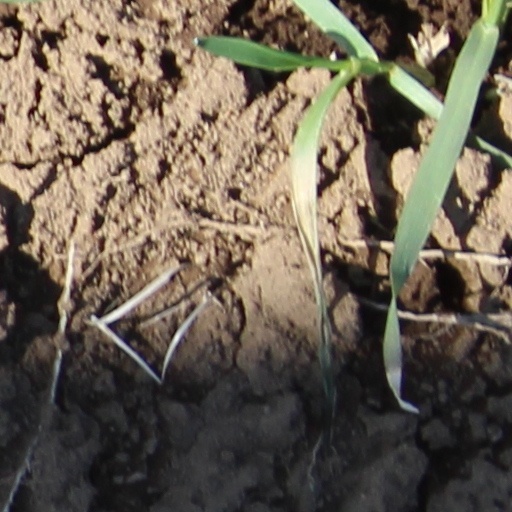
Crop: wheat